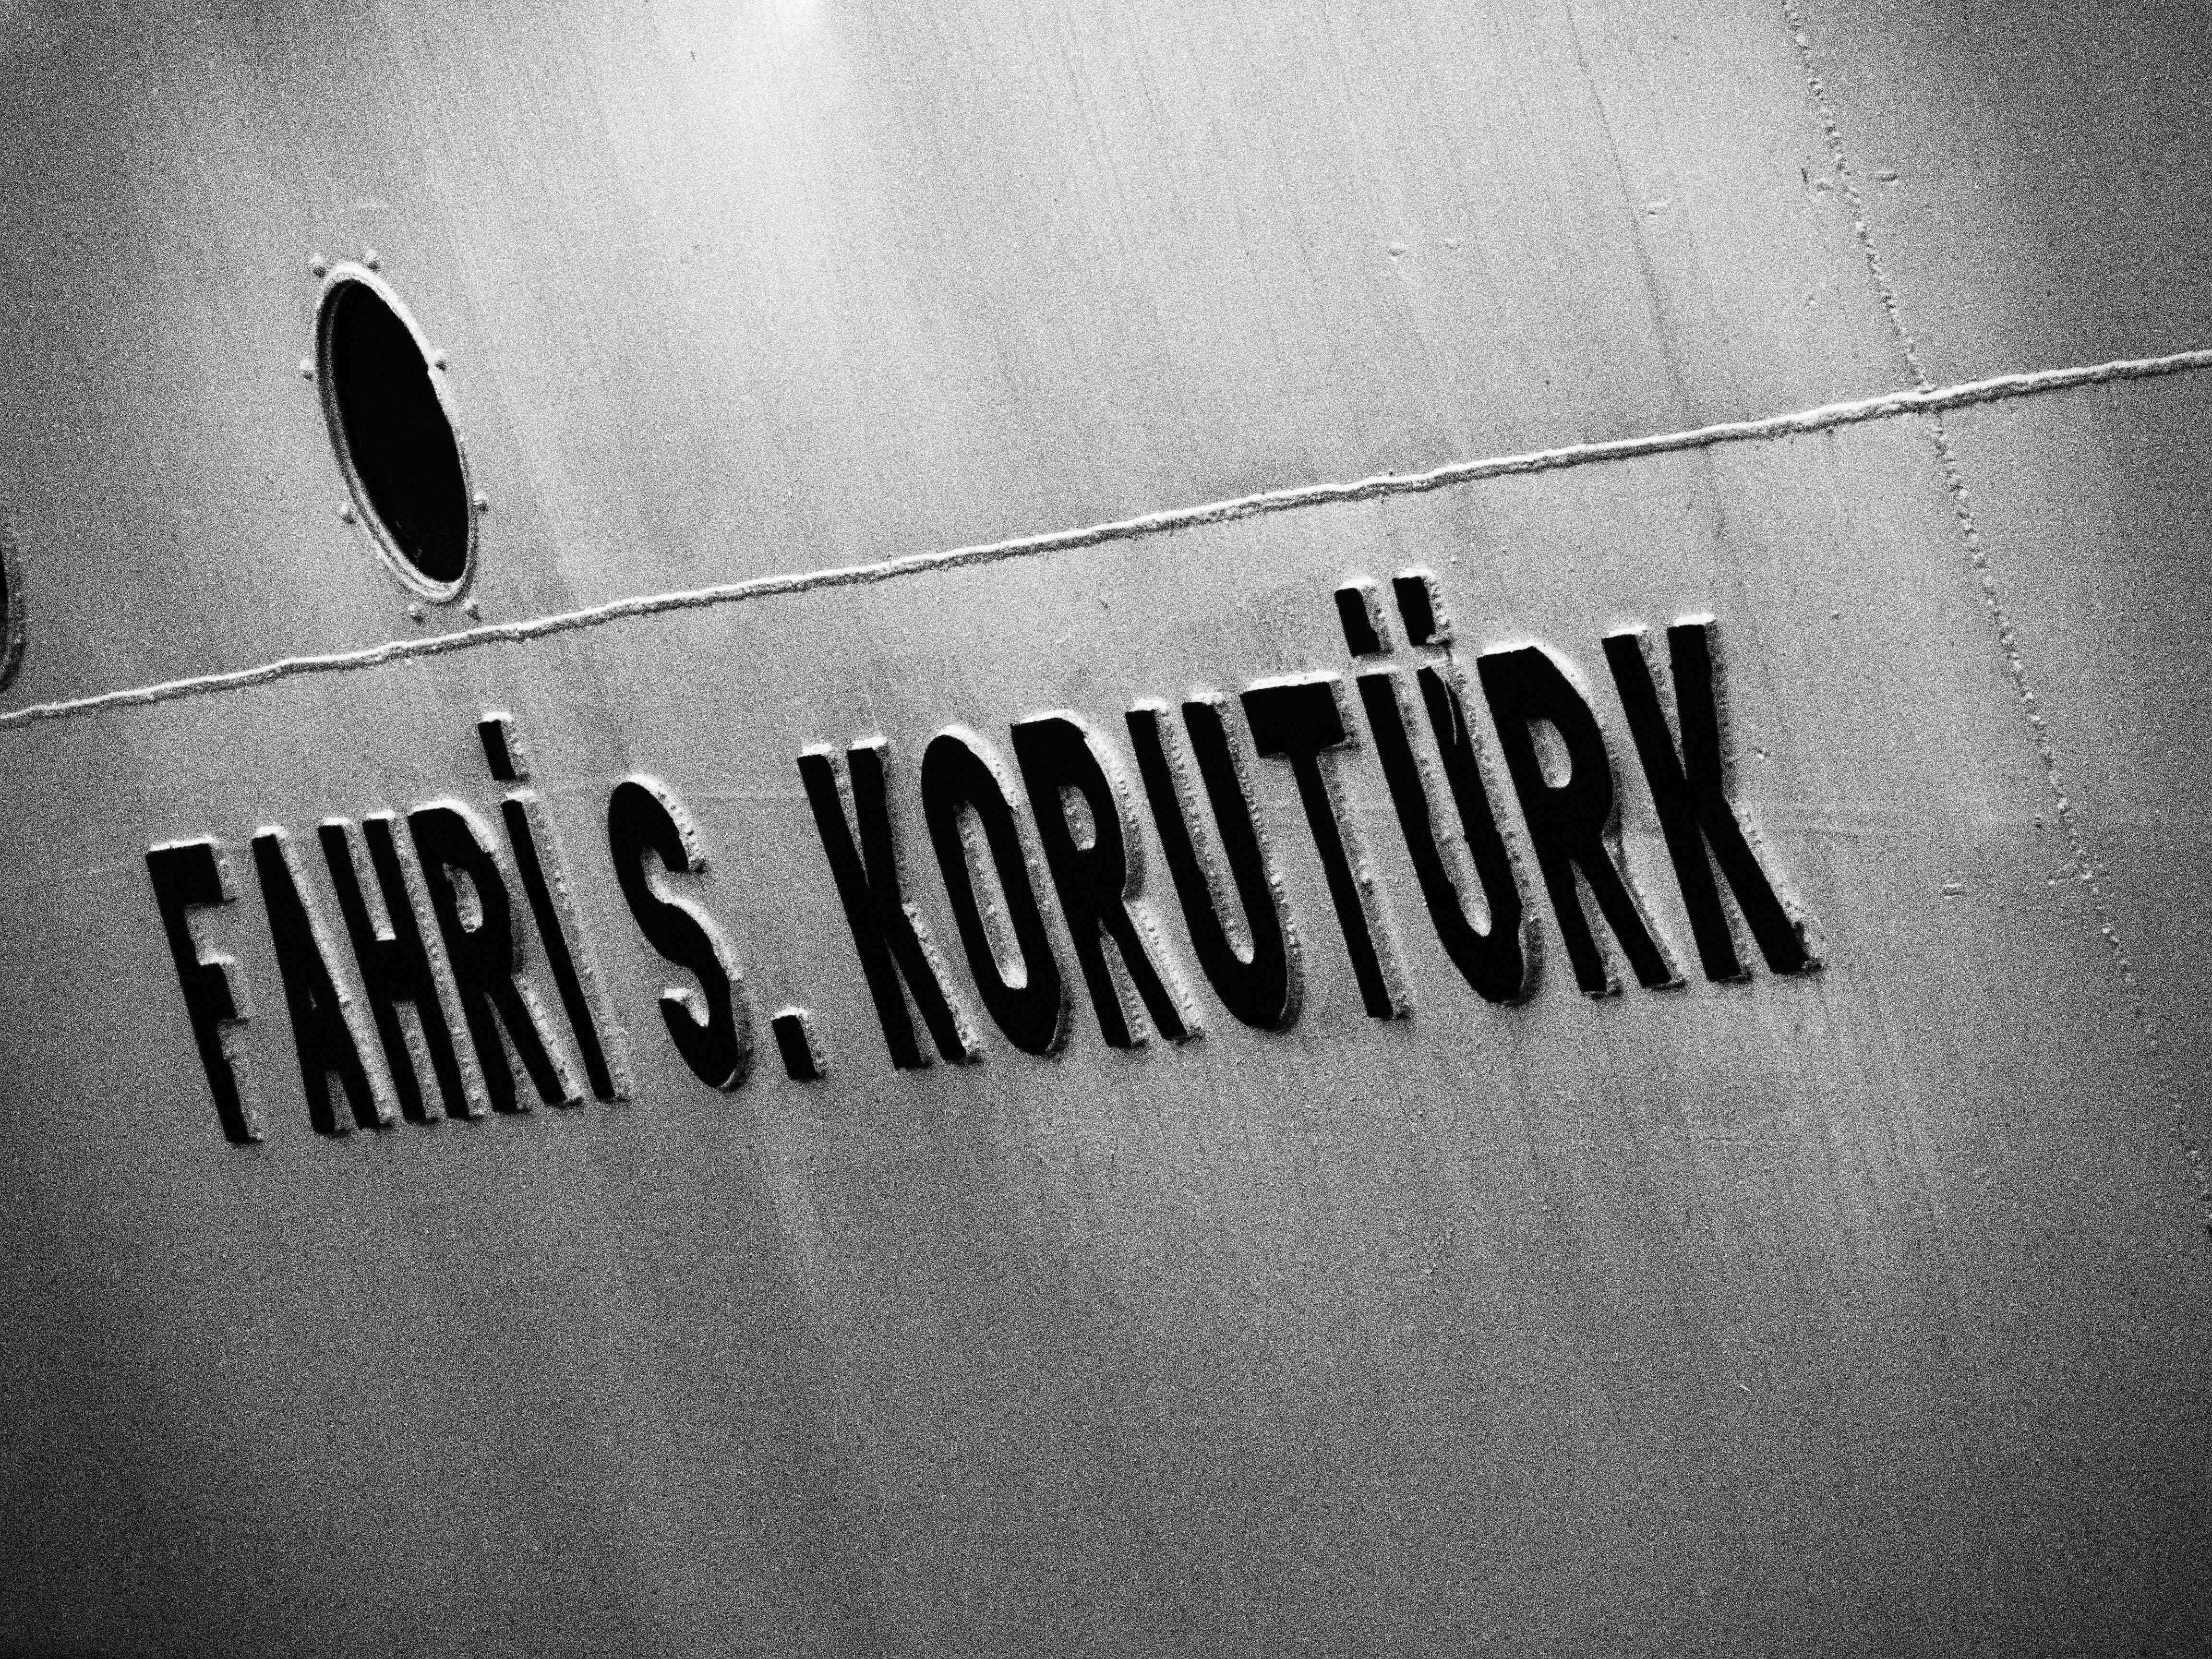
black and white, white, photography, number, ship, line, darkness, black, monochrome, brand, porthole, font, ferry, text, turkey, photograph, istanbul, bosphorus, shape, emotion, monochrome photography